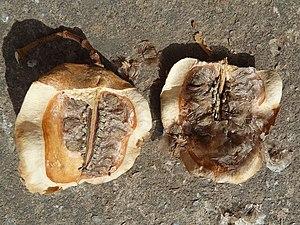
Le Flamboyant bleu est une espèce d'arbre subtropical de la famille des Bignoniaceae originaire du centre-sud de l'Amérique du Sud. Il a été largement planté ailleurs en raison de sa floraison estivale bleue magnifique et durable.